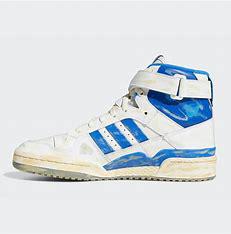
Brand: adidas
Model: originals Adidas Originals Forum 84